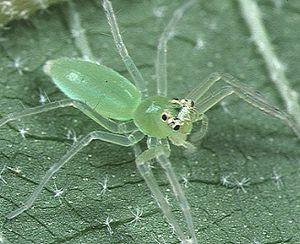
Onomastus est un genre d'araignées aranéomorphes de la famille des Salticidae.